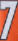
Number: 7